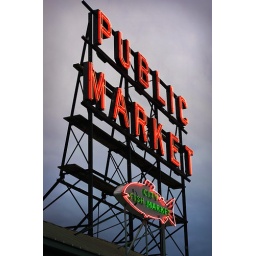
The sign for the fish market in Seattle on Pike street. Taken at the intersection of Pike and Pine.